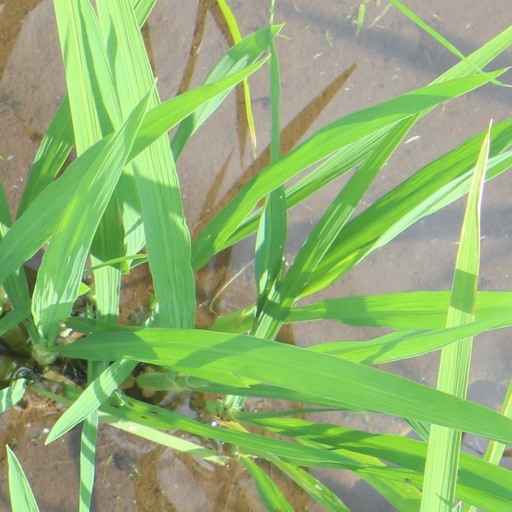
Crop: rice